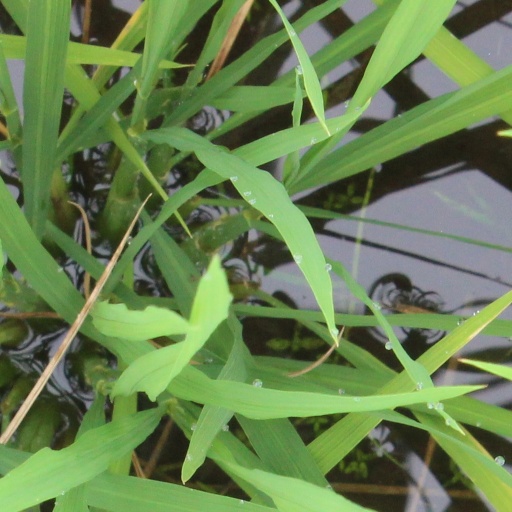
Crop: rice